Answer in natural language. Where is brown colour  countertop lx (marked A) with respect to Statue (marked B)? Choose between the following options: left or right
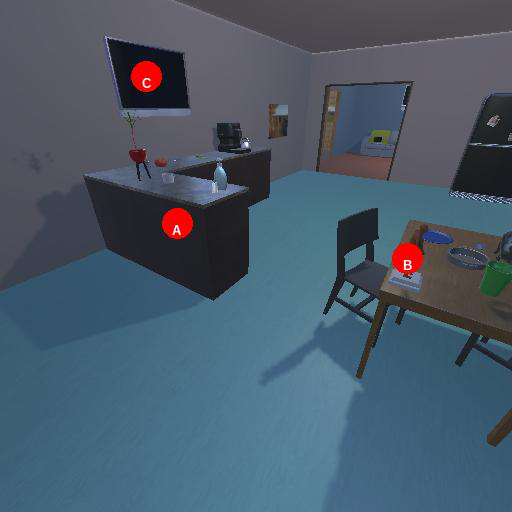
<answer>left</answer>